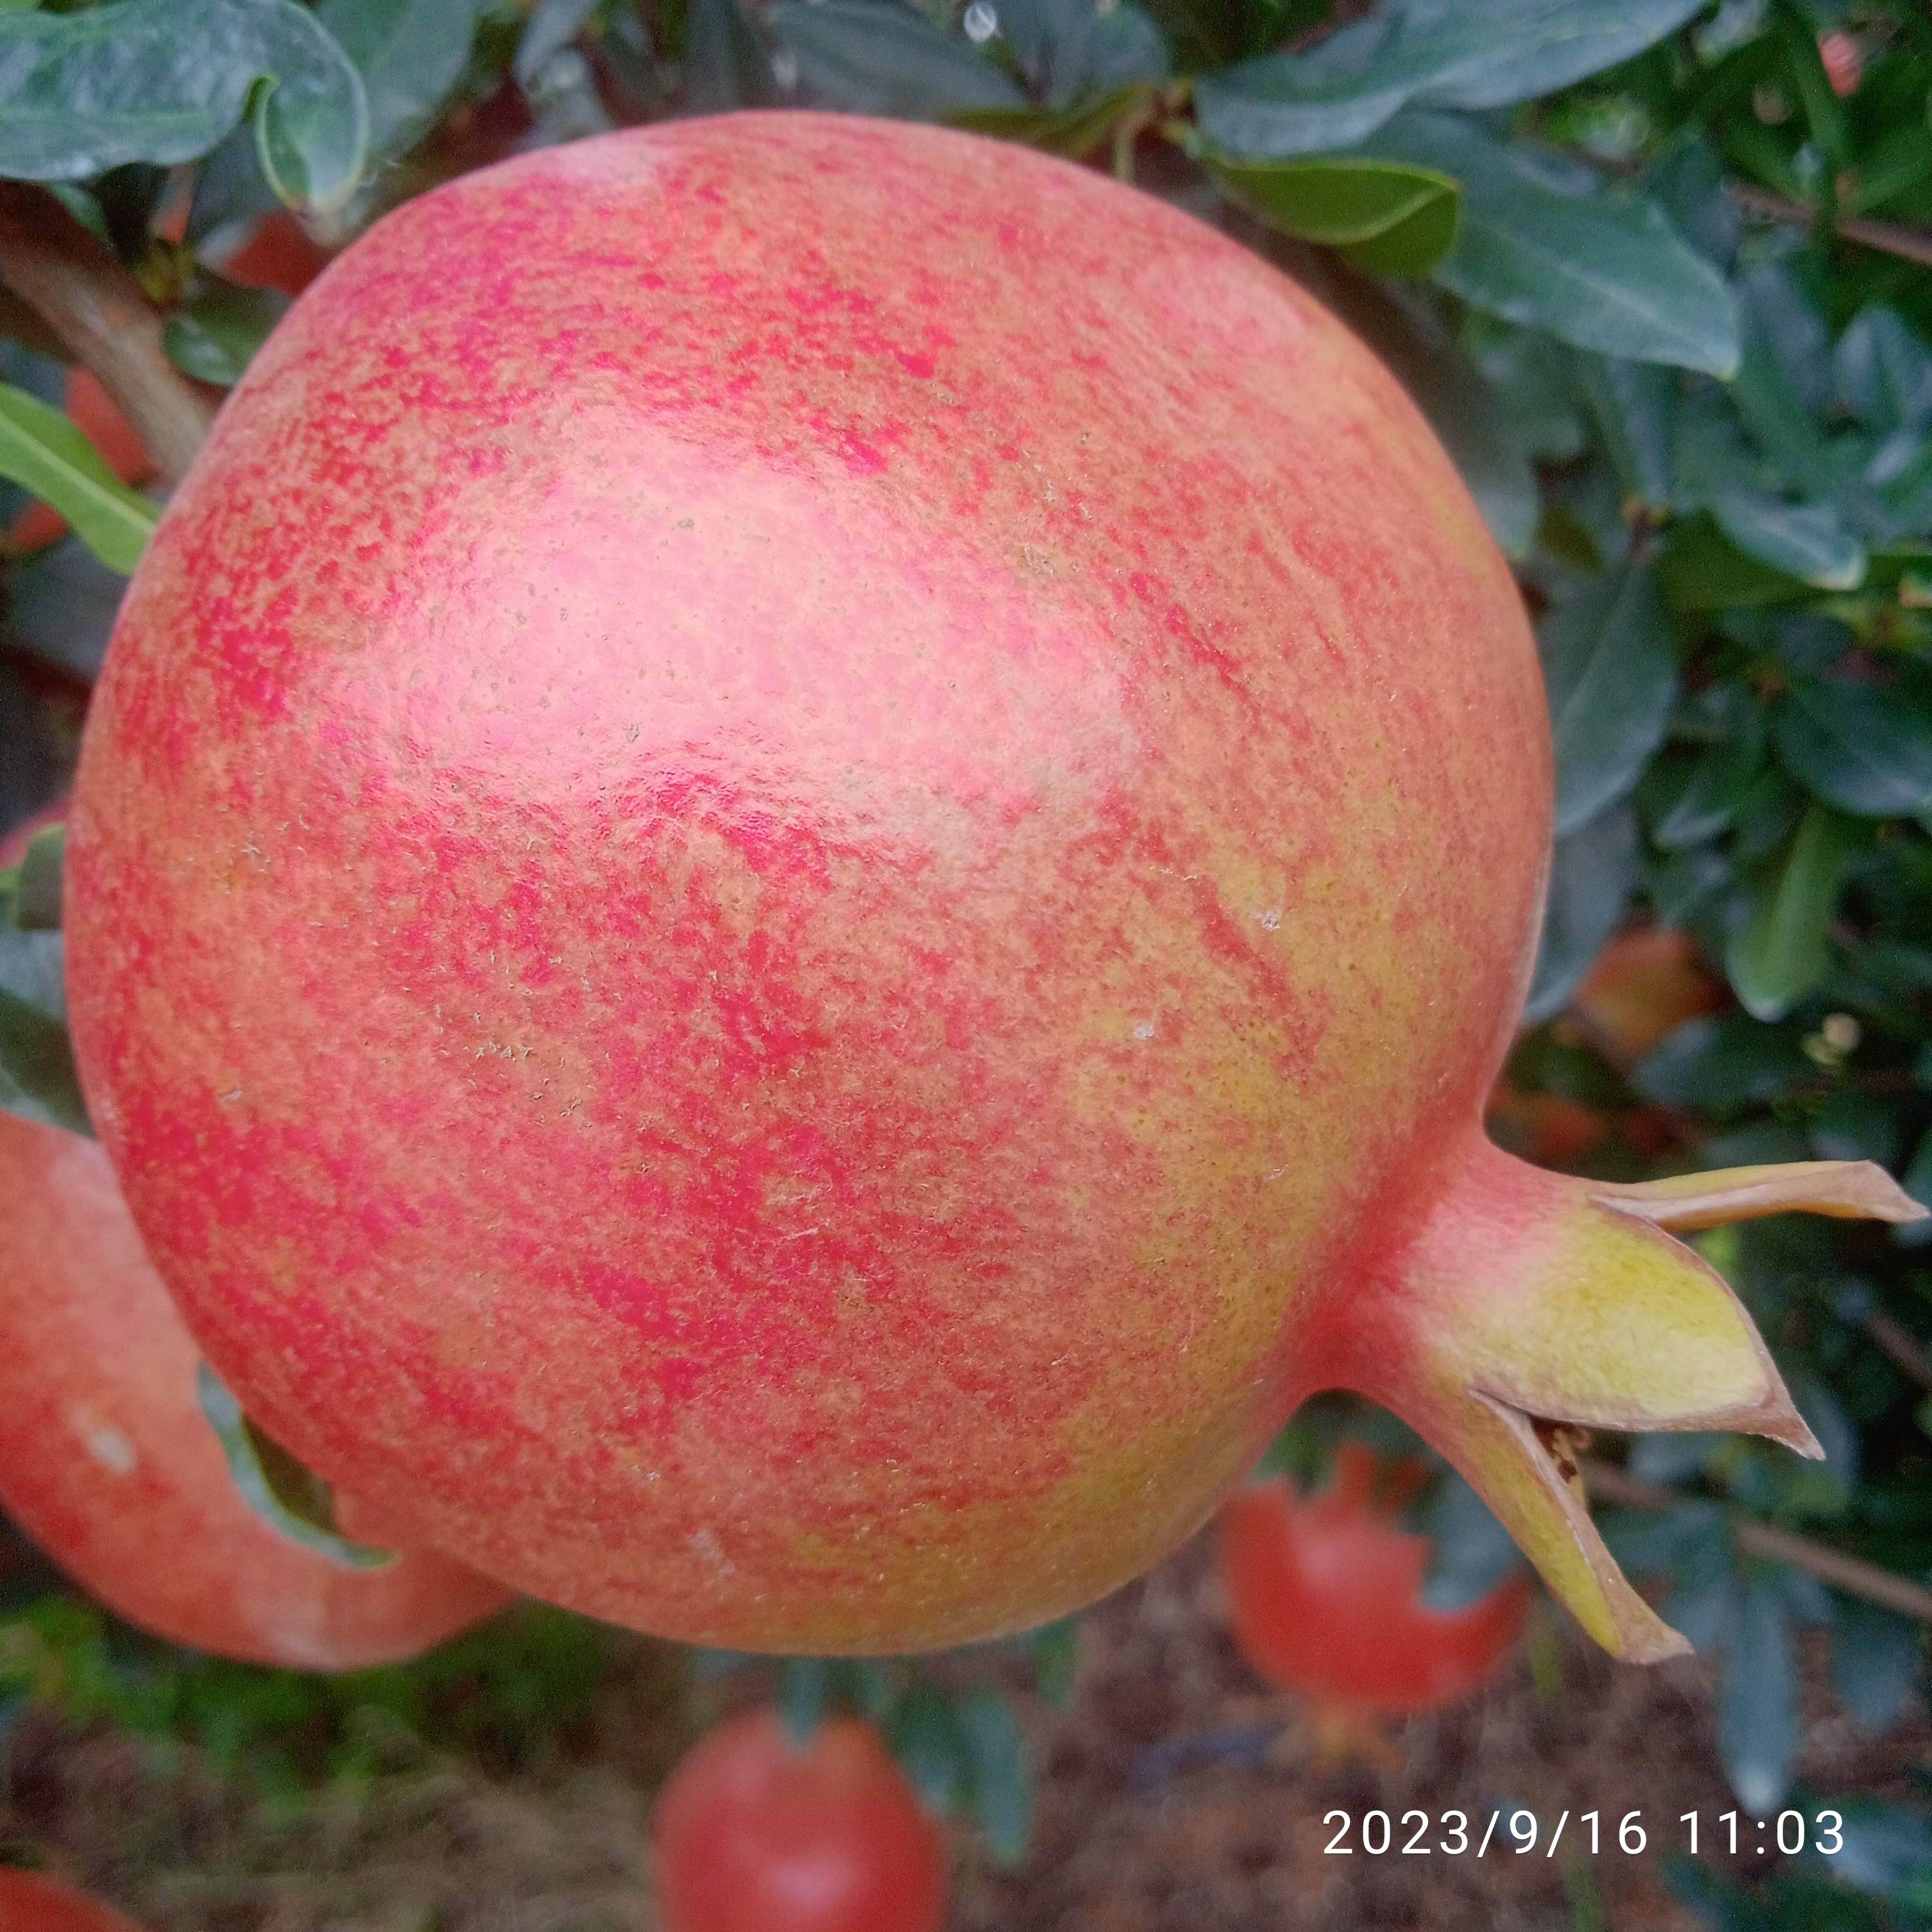
Label: Healthy